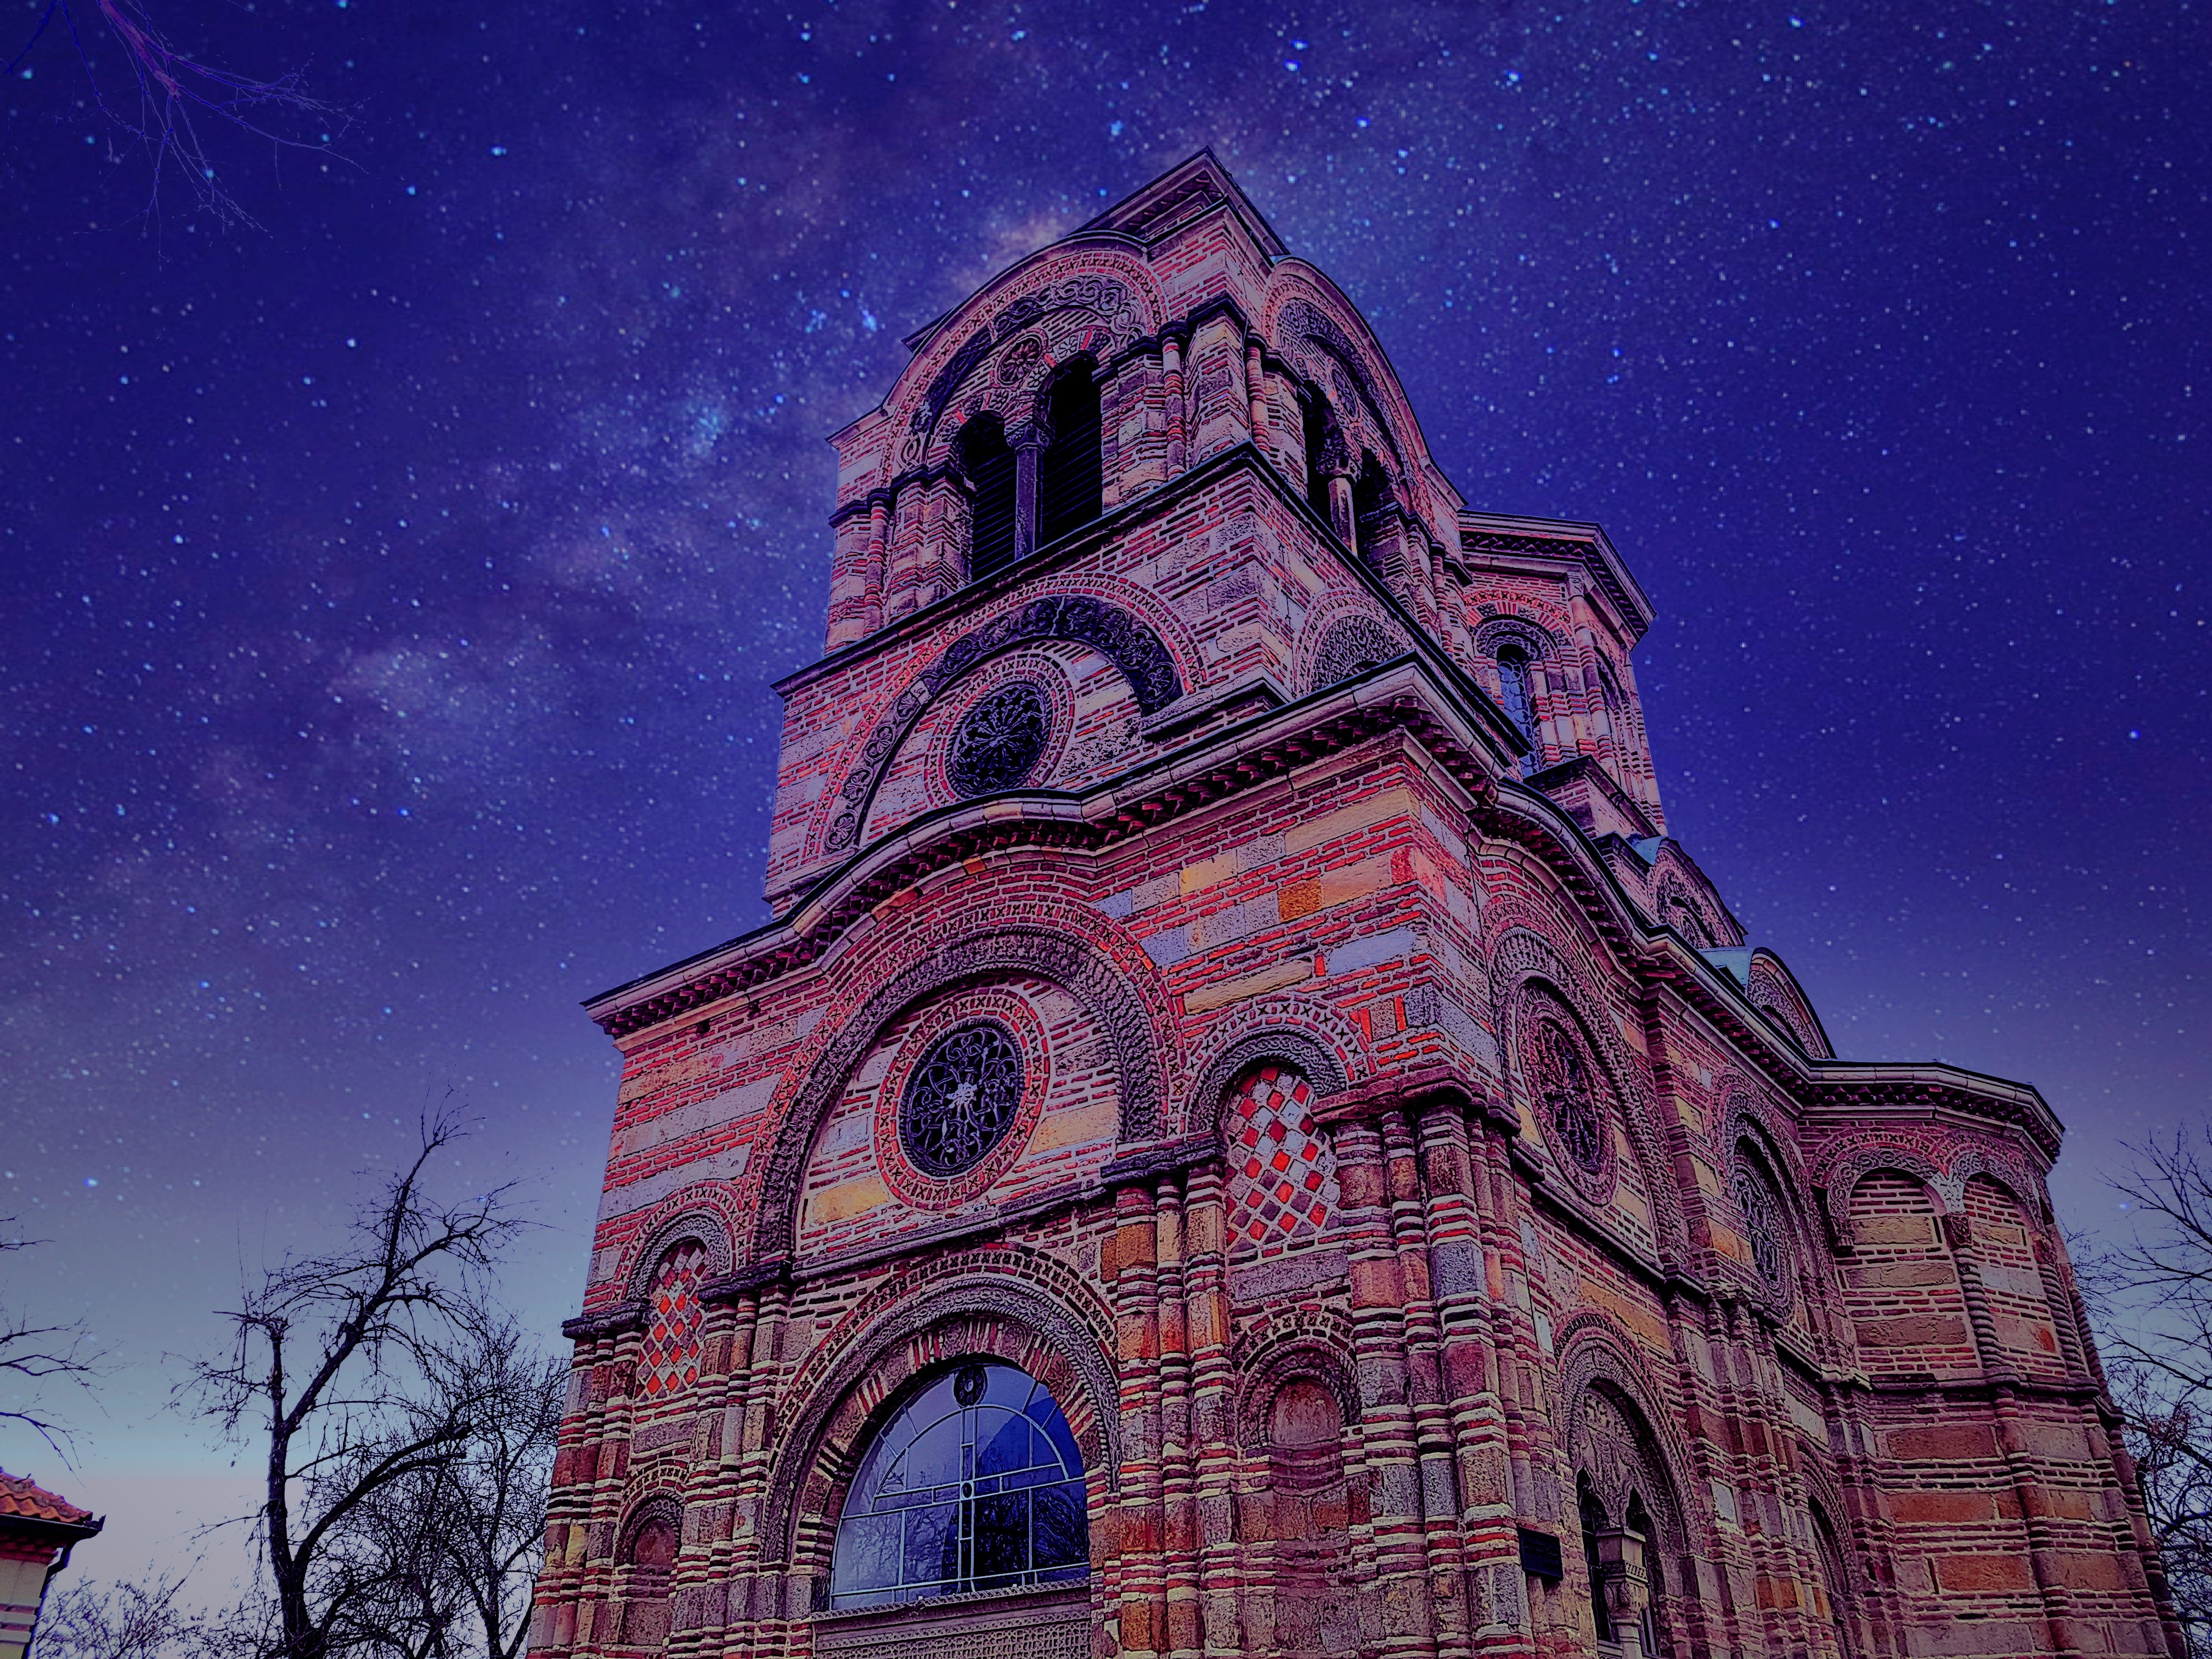
sky, night, star, milky way, building, evening, tower, landmark, church, cathedral, place of worship, hdr, symmetry, dome, free desktop wallpapers